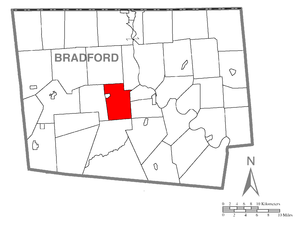
Burlington Township est un township, situé dans le comté de Bradford, en Pennsylvanie, aux États-Unis. En 2010, il comptait une population de 180 habitants.